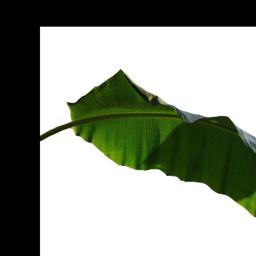
Label: MALBHOG LEAF